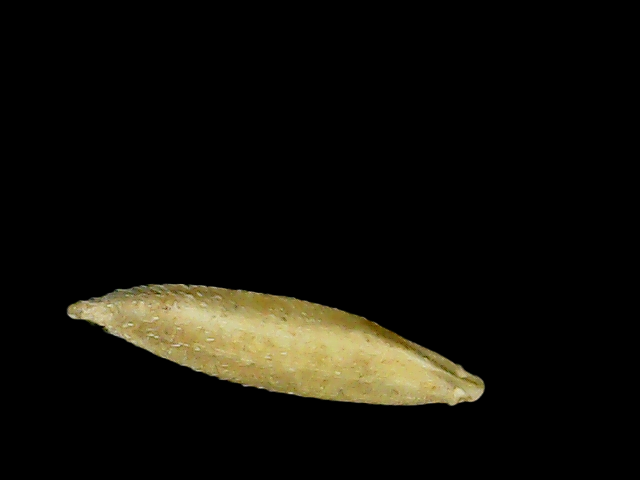
Rice variety: Binadhan26